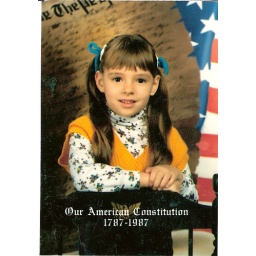
The casual look, for once - oversize yellow sweater vest, teddy bear turtleneck, blue ribbons in hair